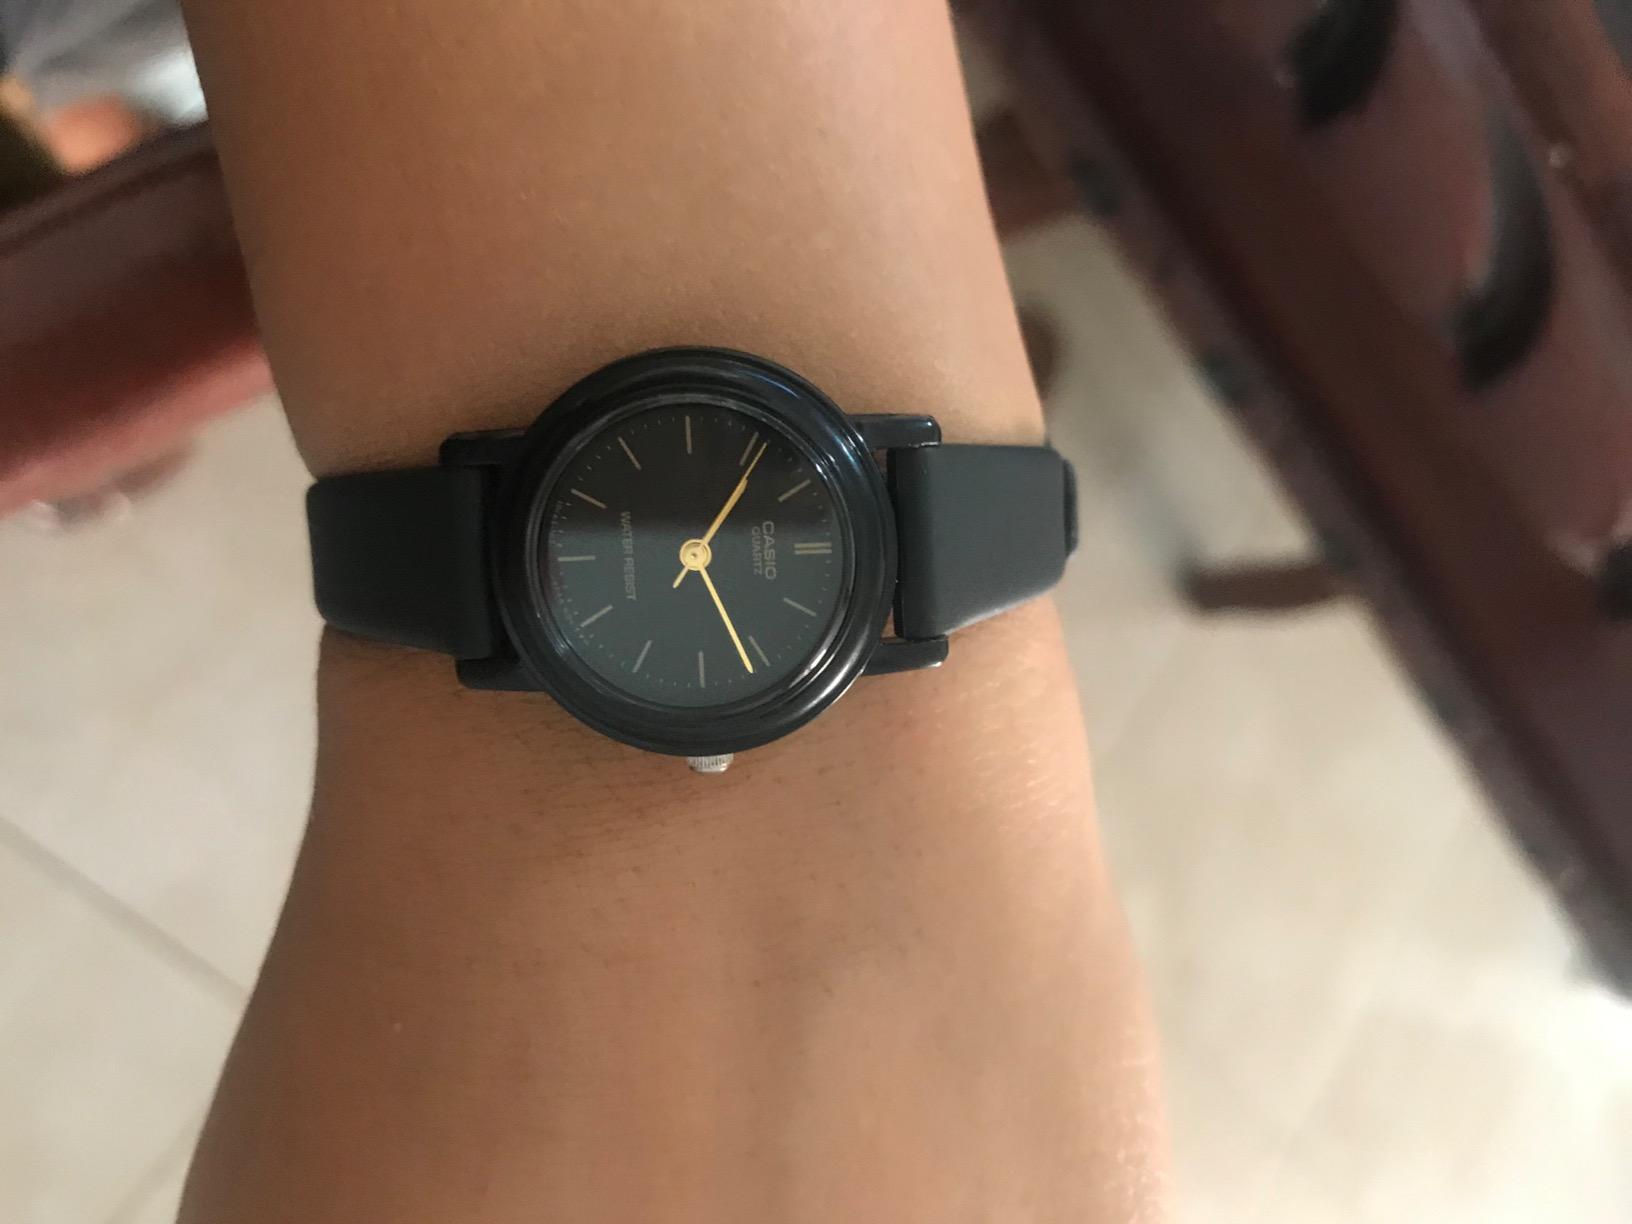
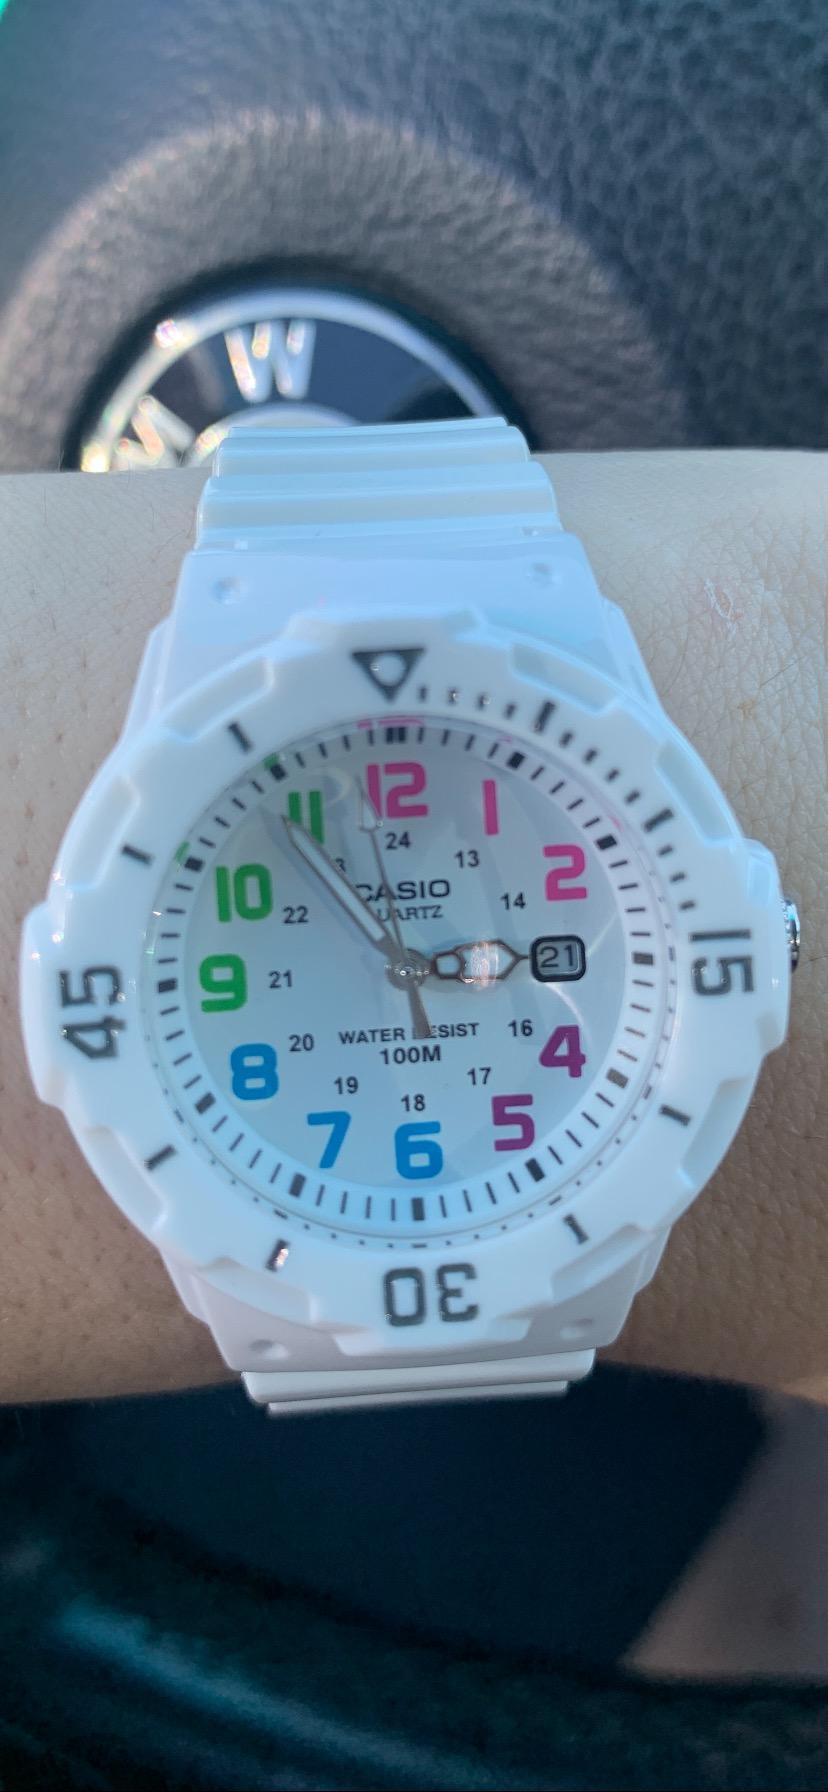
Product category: accessories_watch
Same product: no